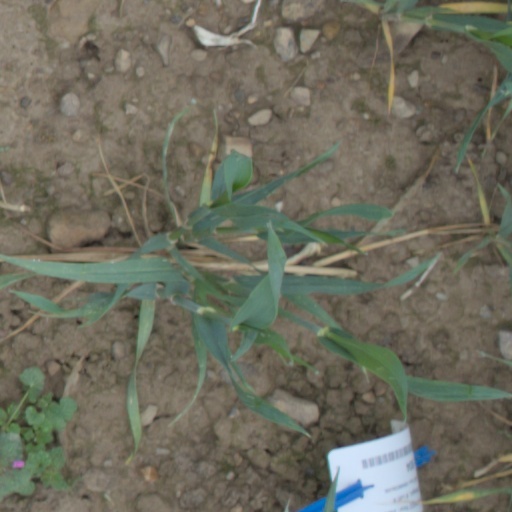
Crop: wheat